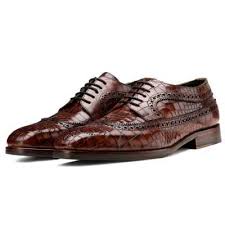
Label: Brogue